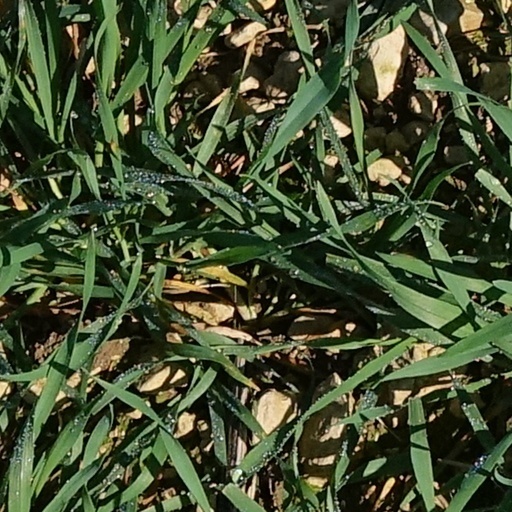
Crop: wheat